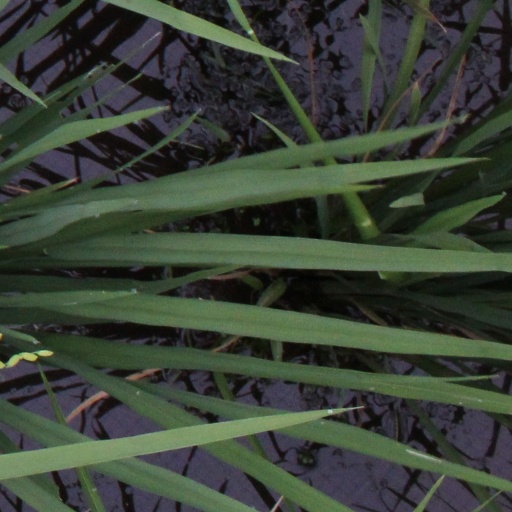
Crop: rice